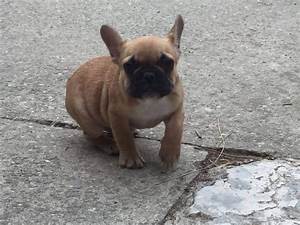
Label: cane